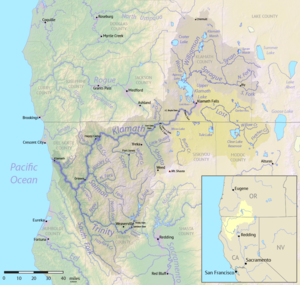
Le Klamath est un fleuve de 423 km de long qui coule au sud de l'Oregon et au nord de la Californie, à l'ouest des États-Unis. Il traverse les chaînes côtières du Pacifique et se jette dans l'océan Pacifique.
Le mont Mazama, en anglais Mount Mazama, est un volcan endormi s'élevant à 2 484 mètres d'altitude au pic Hillman dans la chaîne des Cascades, au sein de l'Oregon, dans le Nord-Ouest des États-Unis. Il est occupé en son centre par une vaste caldeira abritant le Crater Lake, un lac de cratère qui forme la plus profonde étendue d'eau du pays, avec pratiquement 600 mètres. Il fait partie de l'arc volcanique des Cascades, issu de la zone de subduction de Cascadia, et se situe à la fois en marge de la province extensive de Basin and Range, raison pour laquelle il offre une variété de roches volcaniques aussi bien visqueuses qu'effusives : il se compose de rhyodacite, de dacite, d'andésite et d'andésite basaltique.